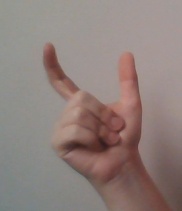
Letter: nun